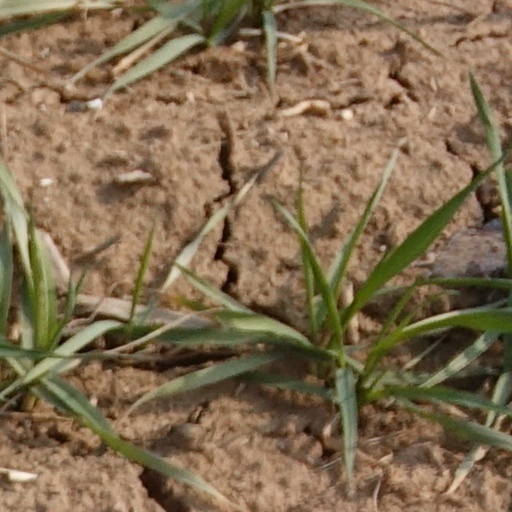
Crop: wheat